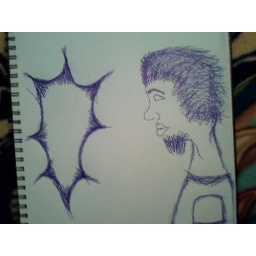
lil boy spirit in my house